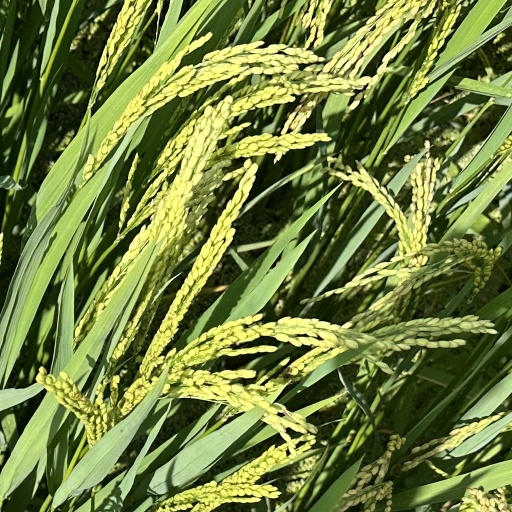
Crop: rice